Torino Porta Susa railway station

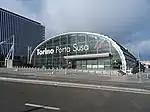
Turin Porta Susa railway station

Torino Porta Susa is a railway station in Turin, northern Italy; it is the second busiest mainline station in the city, after Torino Porta Nuova. It is located in "Corso Inghilterra".